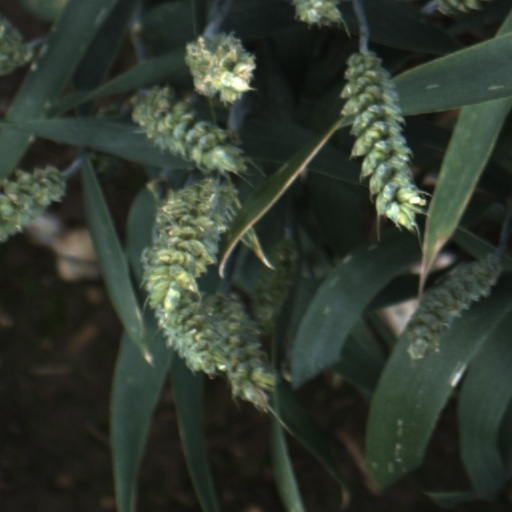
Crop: wheat